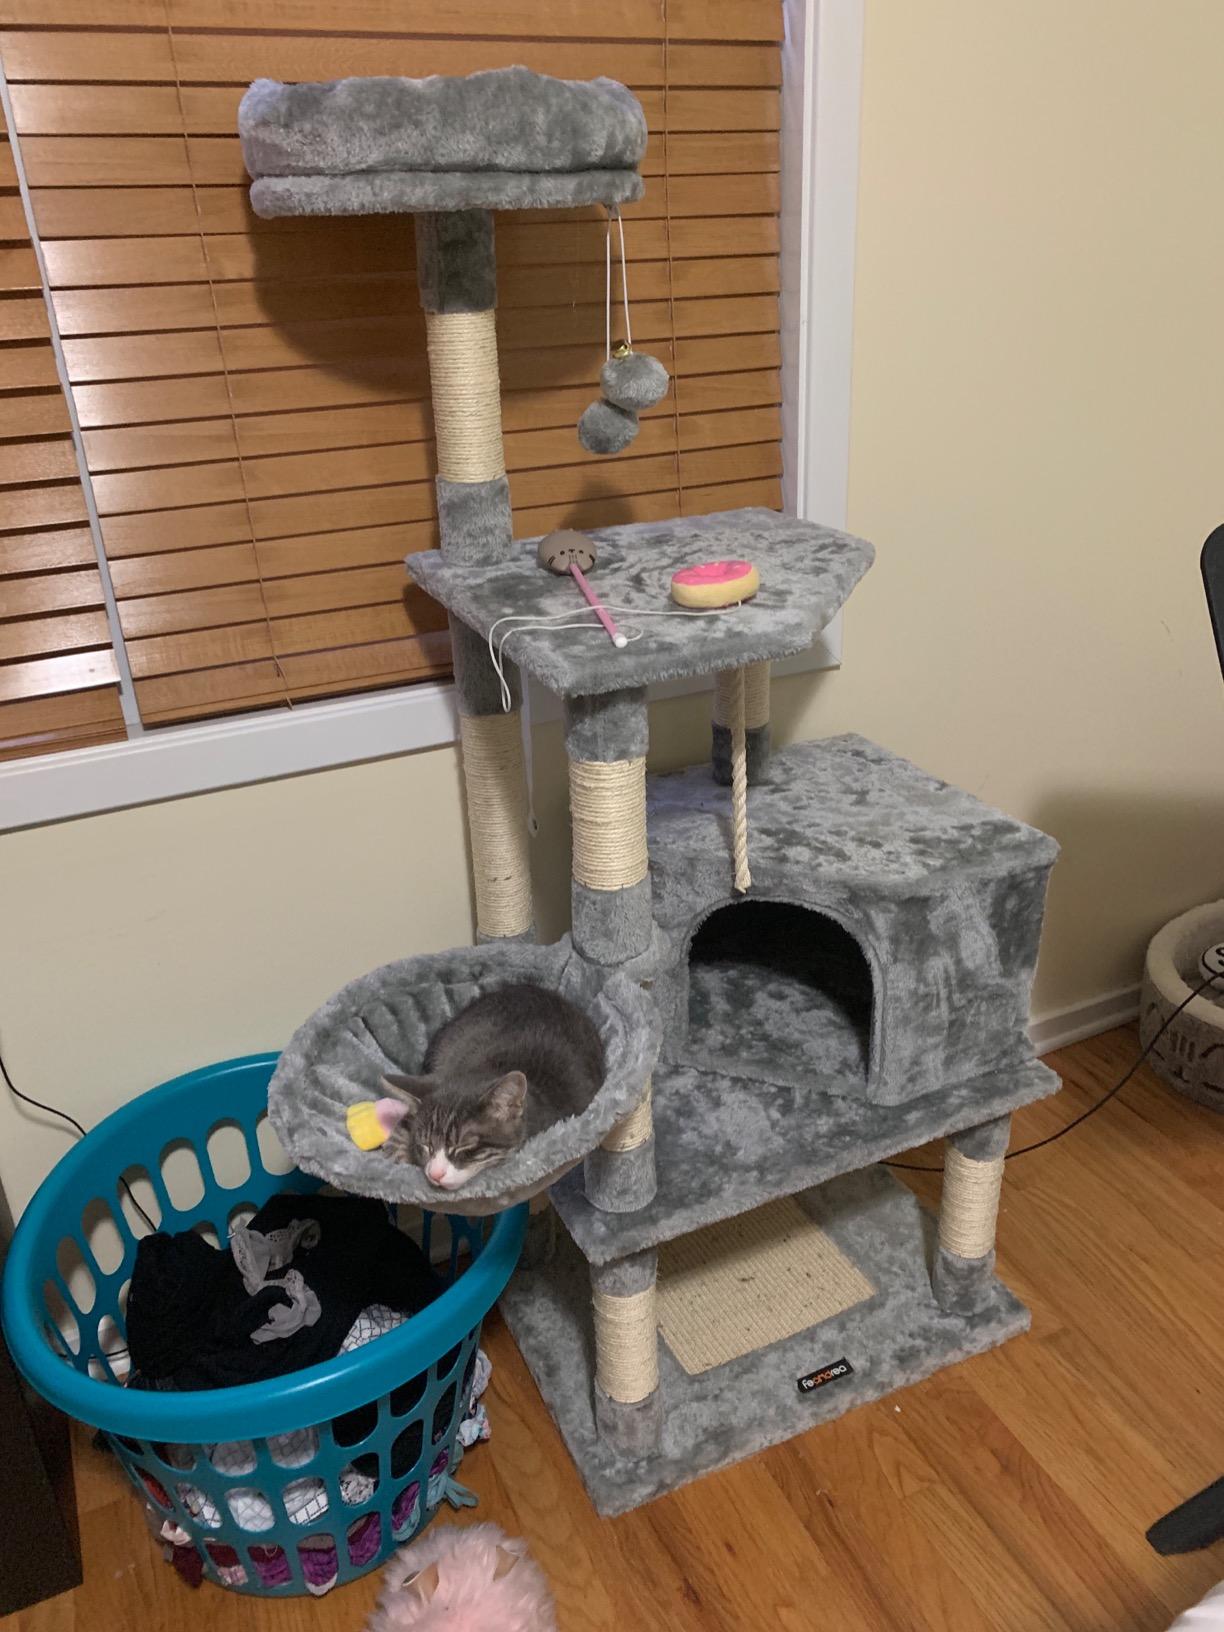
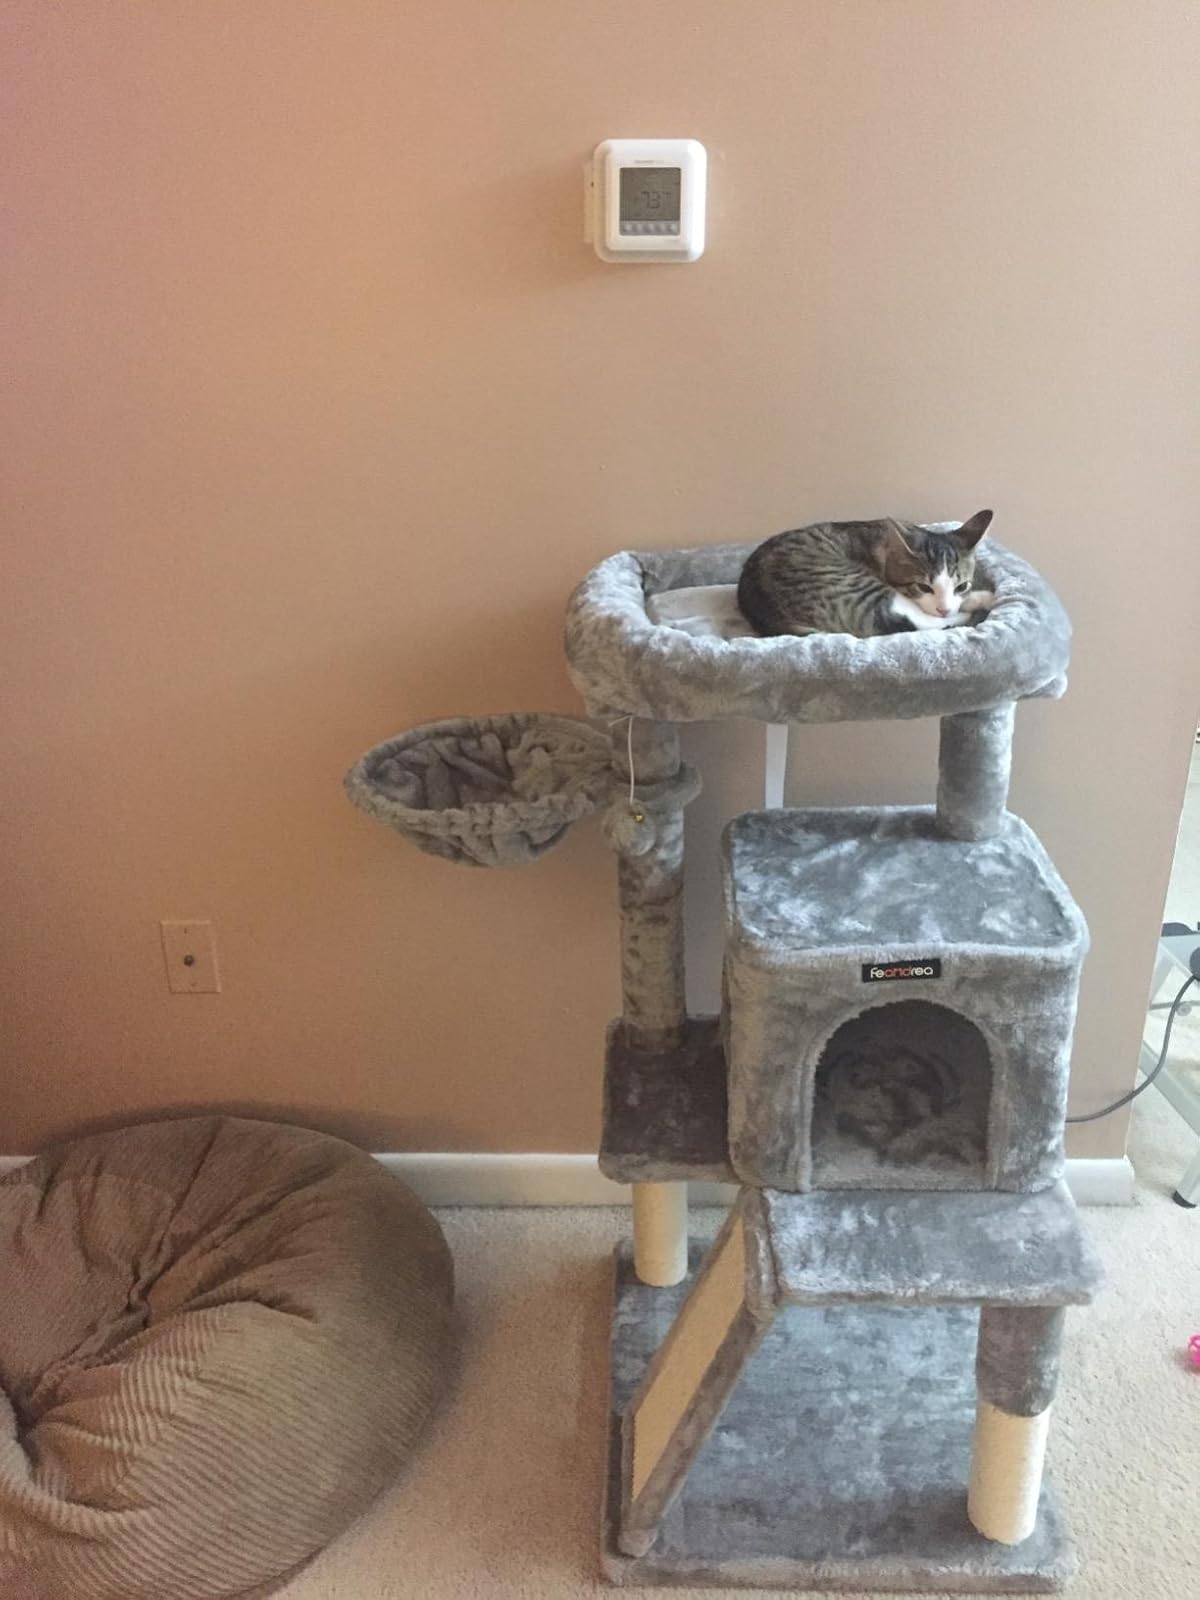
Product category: items_cat tree
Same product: no